IPhone 6

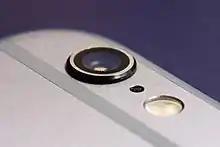
iPhone 6 camera module

The iPhone 6's rear-facing camera now has the ability to shoot 1080p Full HD video at either 30 or 60 frames per second and 720p HD slow-motion video at either 120 or 240 frames per second, while the iPhone 5s could only record at 30 and 120 frames per second respectively. Unlike the previous models, the rear-facing camera is not flush with the rear of the device, but instead protrudes slightly.